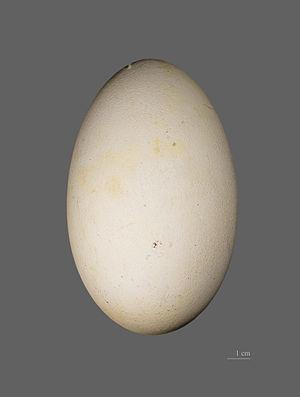
Œuf de Pétrel géant. Collection de René de Naurois/Jacques Perrin de Brichambaut. Localité: Îles Malouines. Muséum de Toulouse
Le muséum de Toulouse est un musée d'histoire naturelle et d'ethnologie situé dans le Jardin des Plantes de Toulouse, quartier de Busca-Montplaisir. Le Muséum d'histoire naturelle de Toulouse abrite une collection de plus de deux millions et demi de pièces sur une superficie d'environ 6 000 m², sans compter les annexes extérieures. Il est le deuxième plus grand de France après le Muséum national d'histoire naturelle de Paris.